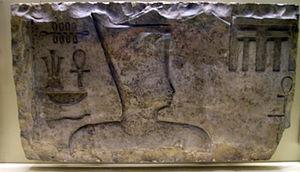
Vers 1962-1942 av. J.-C. : Ilushumma dirige la cité d’Assur, en Mésopotamie. Il y édifie des remparts et mène, semble-t-il, une expédition militaire jusqu’au cœur de Sumer : évènement sans conséquence durable, mais qui exprime l’émergence de la région dans le système mésopotamien. Sans doute la puissance montante a trouvé dans les ressources tirées du commerce cappadocien les moyens de son action.